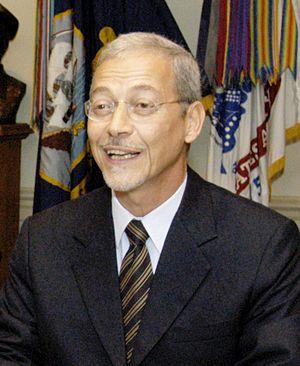
José Viegas Filho est un diplomate brésilien.